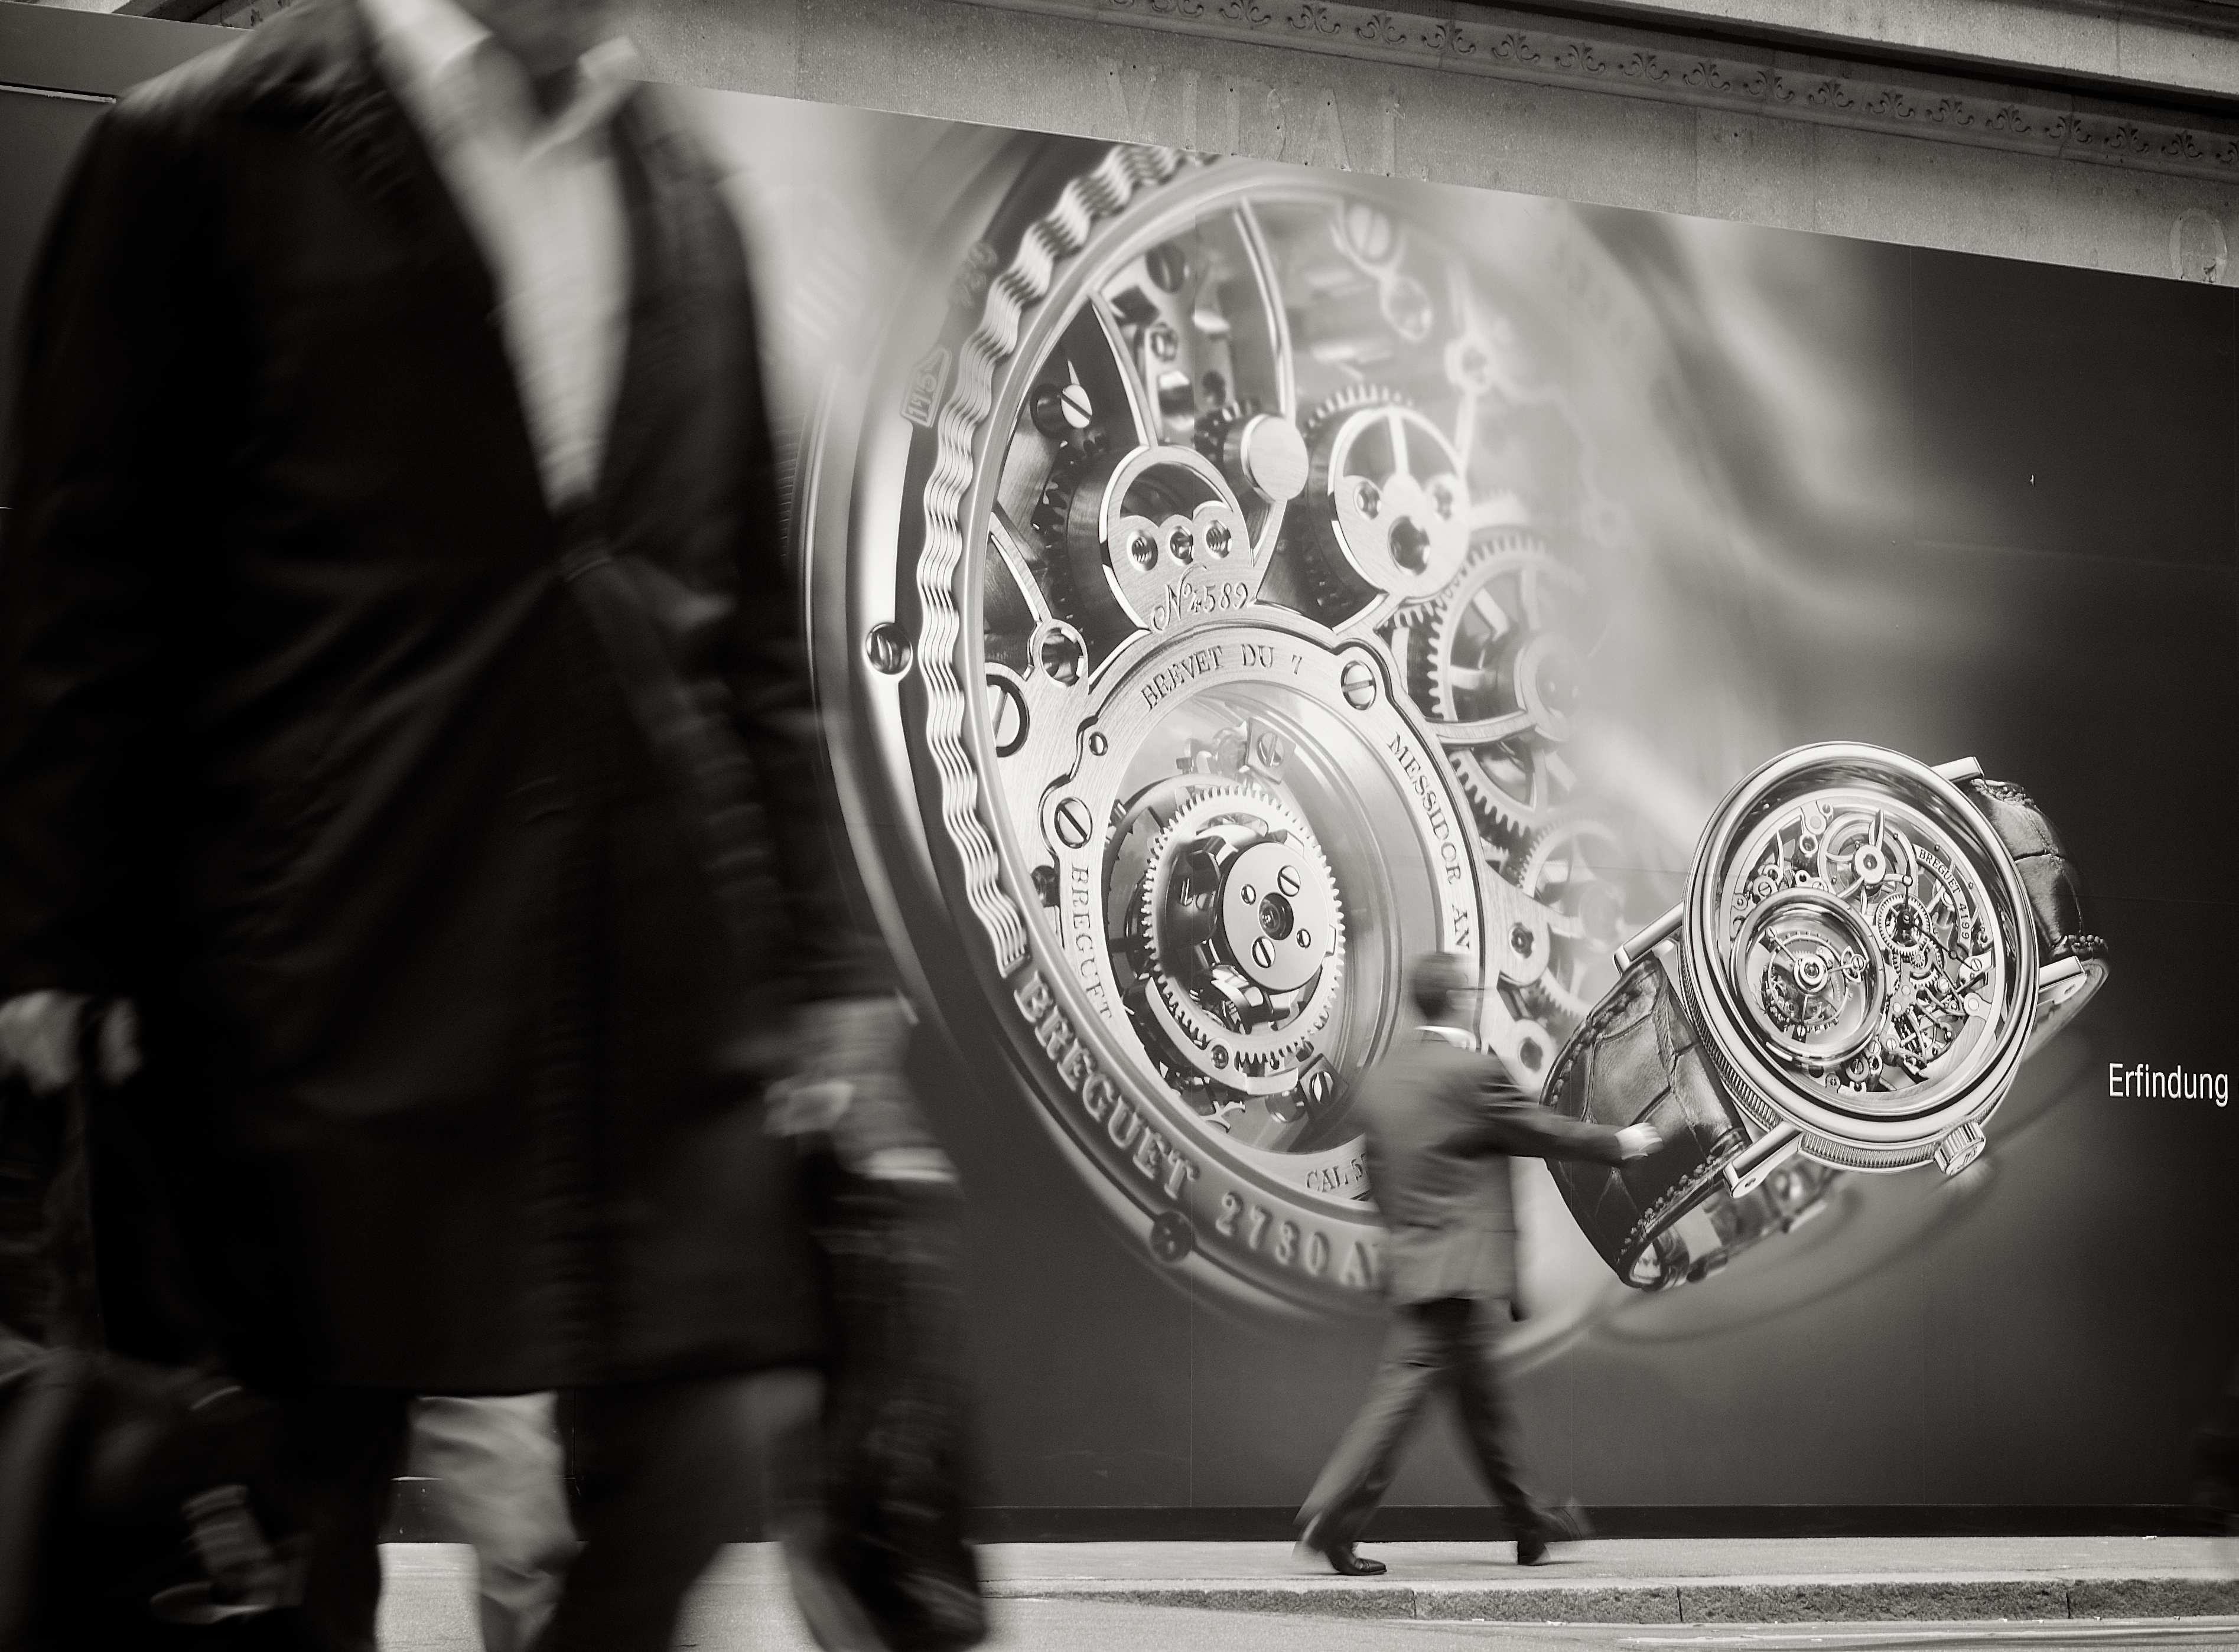
black and white, white, street, photography, ebook, training, black, monochrome, streetphotography, flickr, thomas, video, olympus, photograph, omd, fuji, leica, monochrom, leuthard, hcb, thomasleuthard, streettogs, monochrome photography